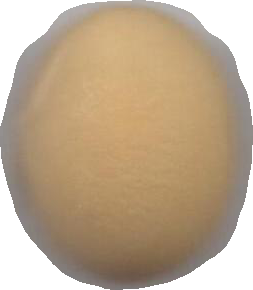
Variety: Dega